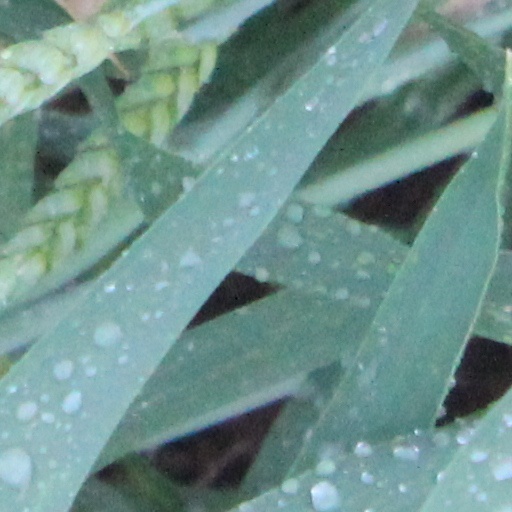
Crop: wheat